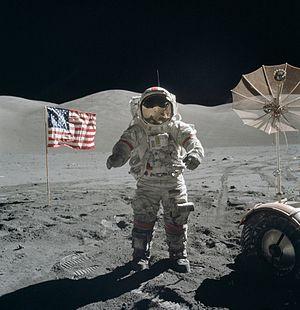
Douze astronautes ont marché sur la Lune, tous américains.
Eugene Andrew Cernan, dit Gene Cernan, est un astronaute américain né le 14 mars 1934 à Chicago et mort le 16 janvier 2017 à Houston. Il est le 11ᵉ marcheur lunaire et reste, à ce jour, le dernier homme à avoir foulé le sol lunaire.